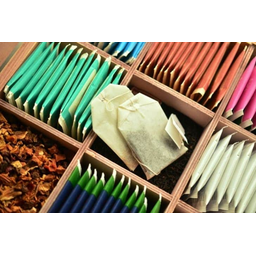
Label: trash